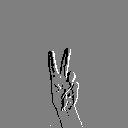
ASL letter: v